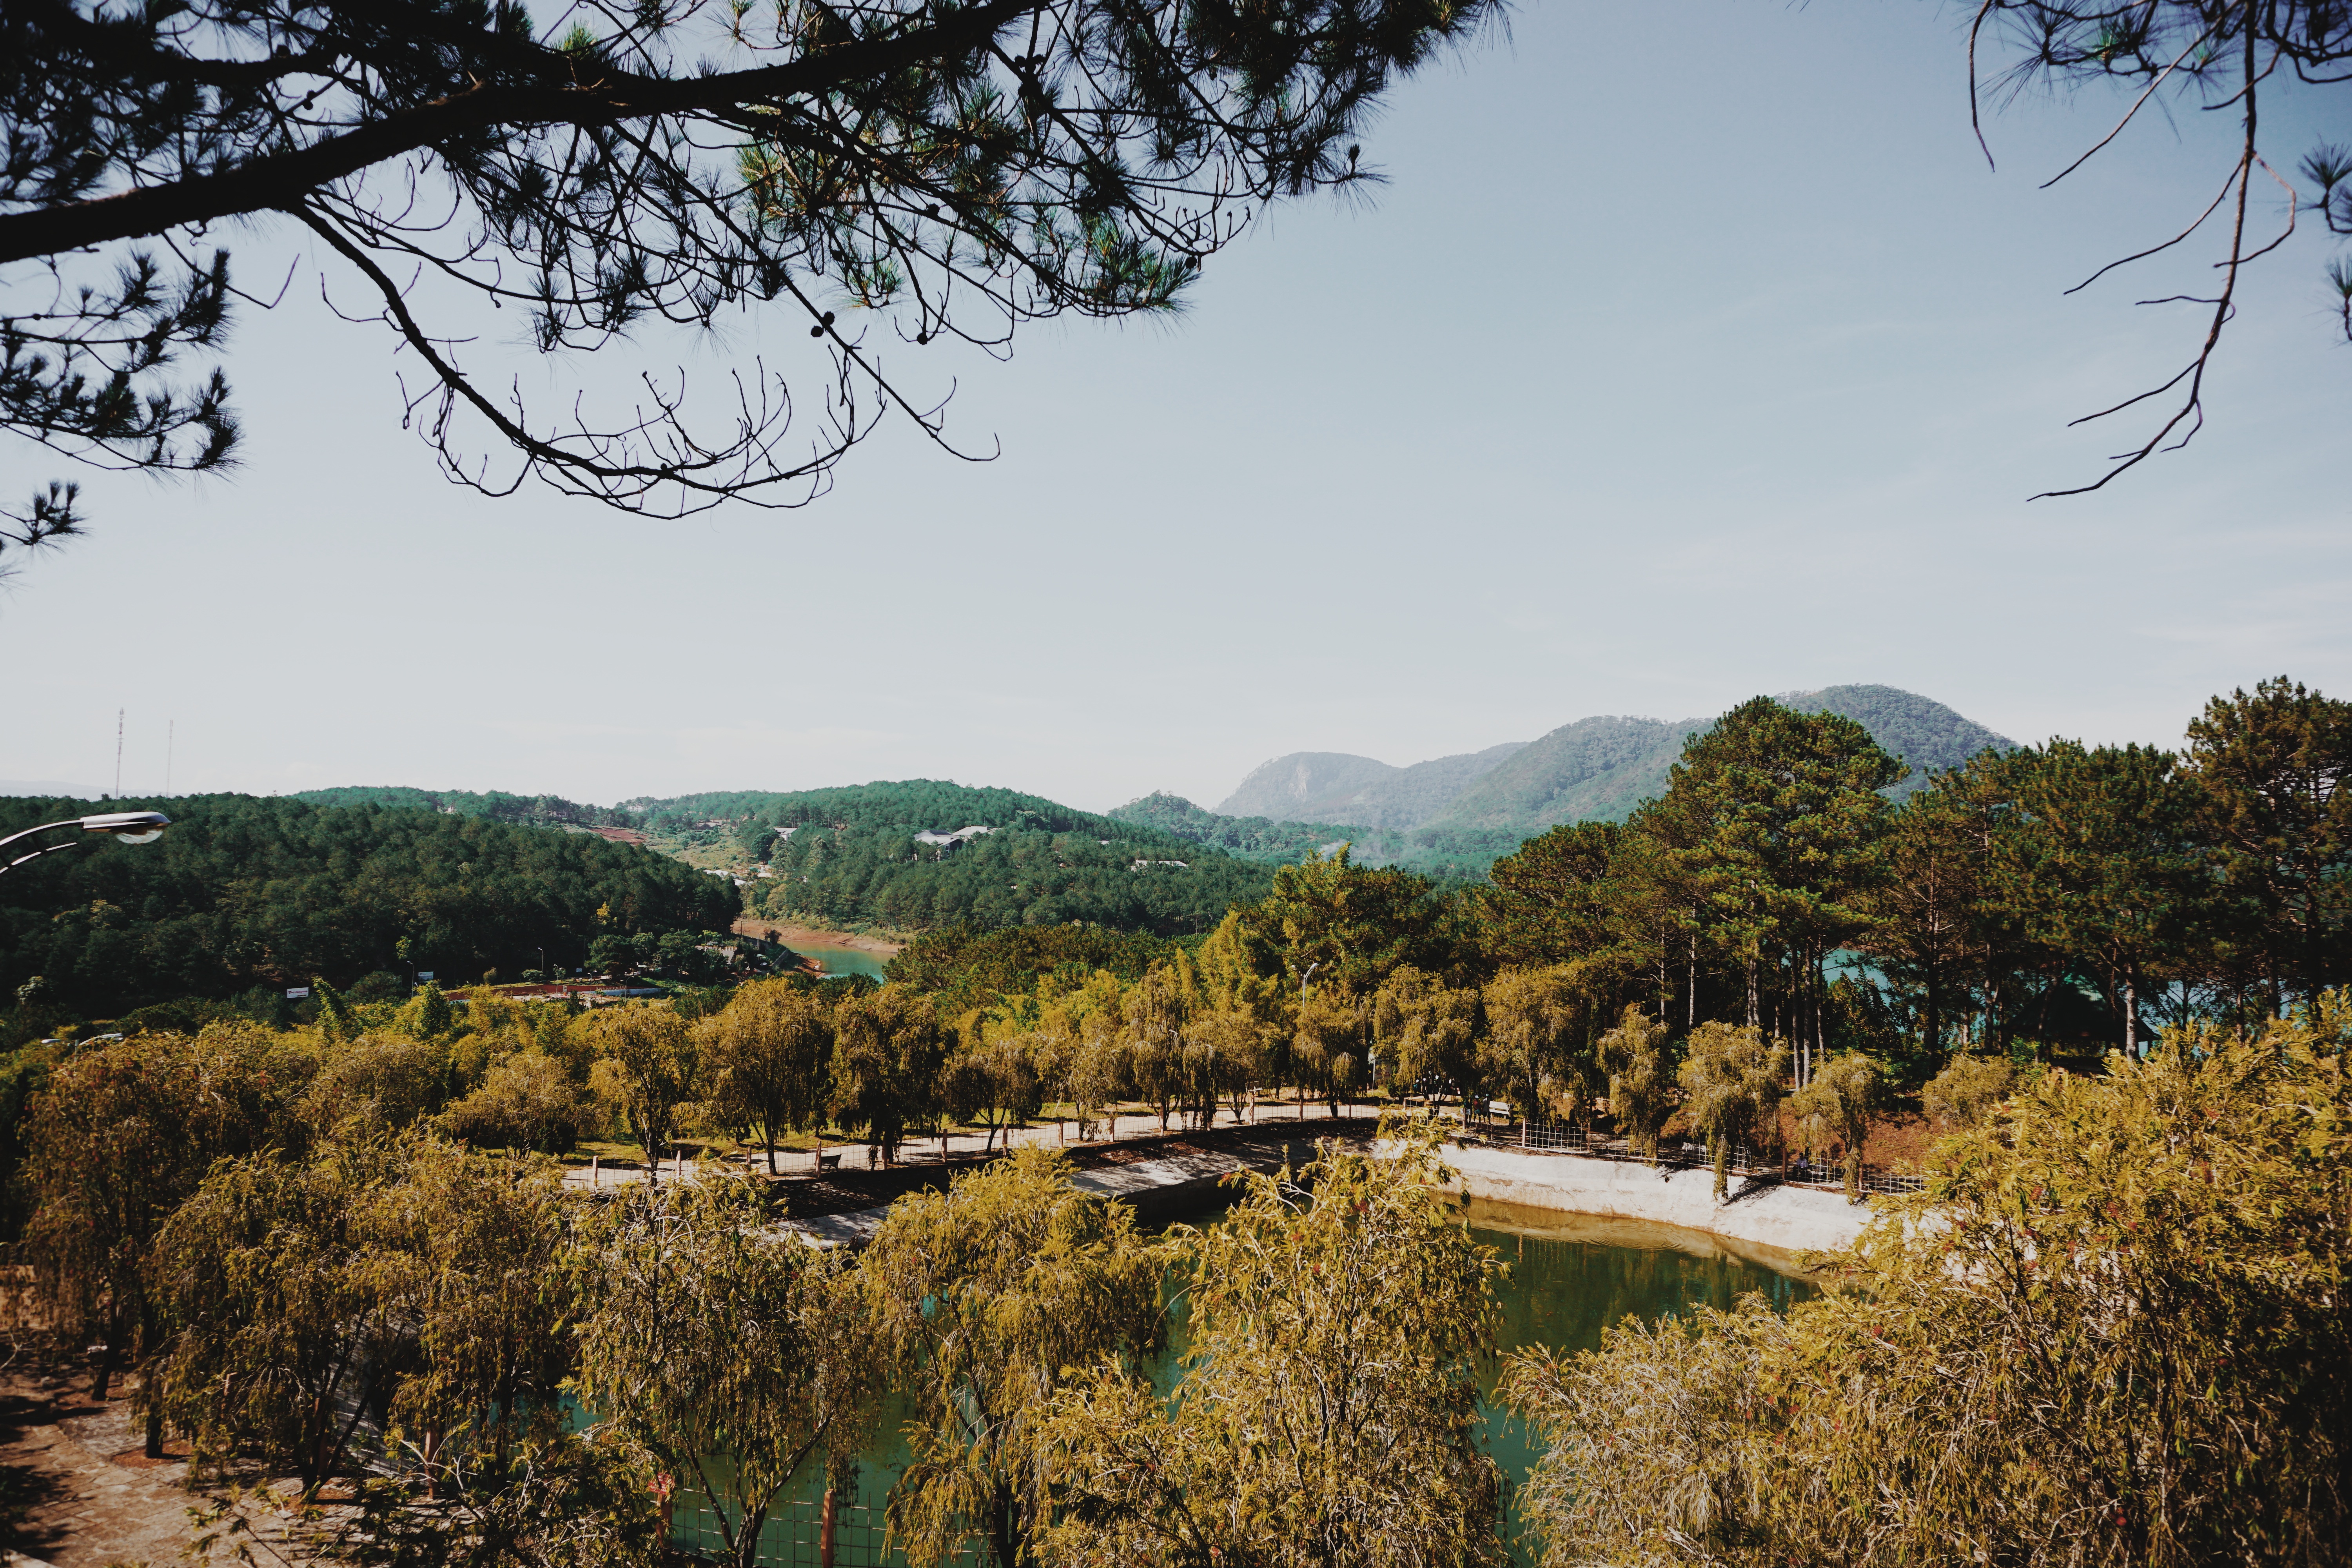
landscape, tree, nature, forest, wilderness, mountain, hill, lake, valley, autumn, ecosystem, rural area